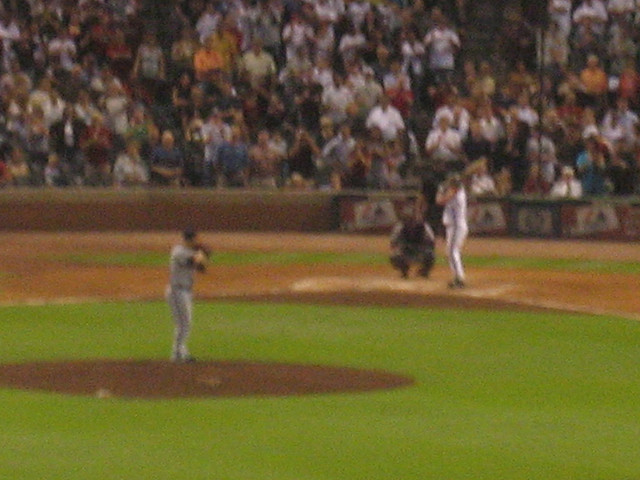
user: Given an image and a question. Answer the question in a short answer. Question: What team is pitching? Short Answer:
assistant: red sox